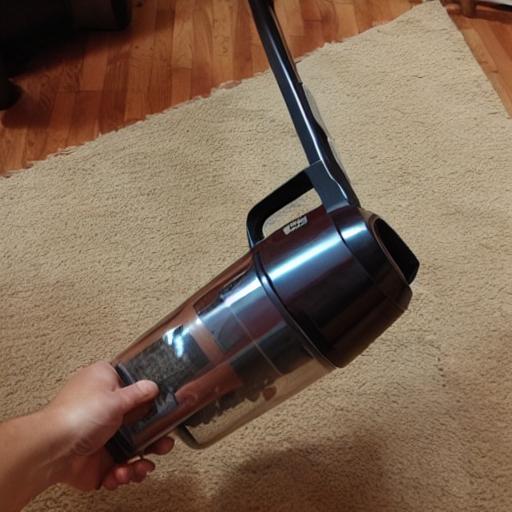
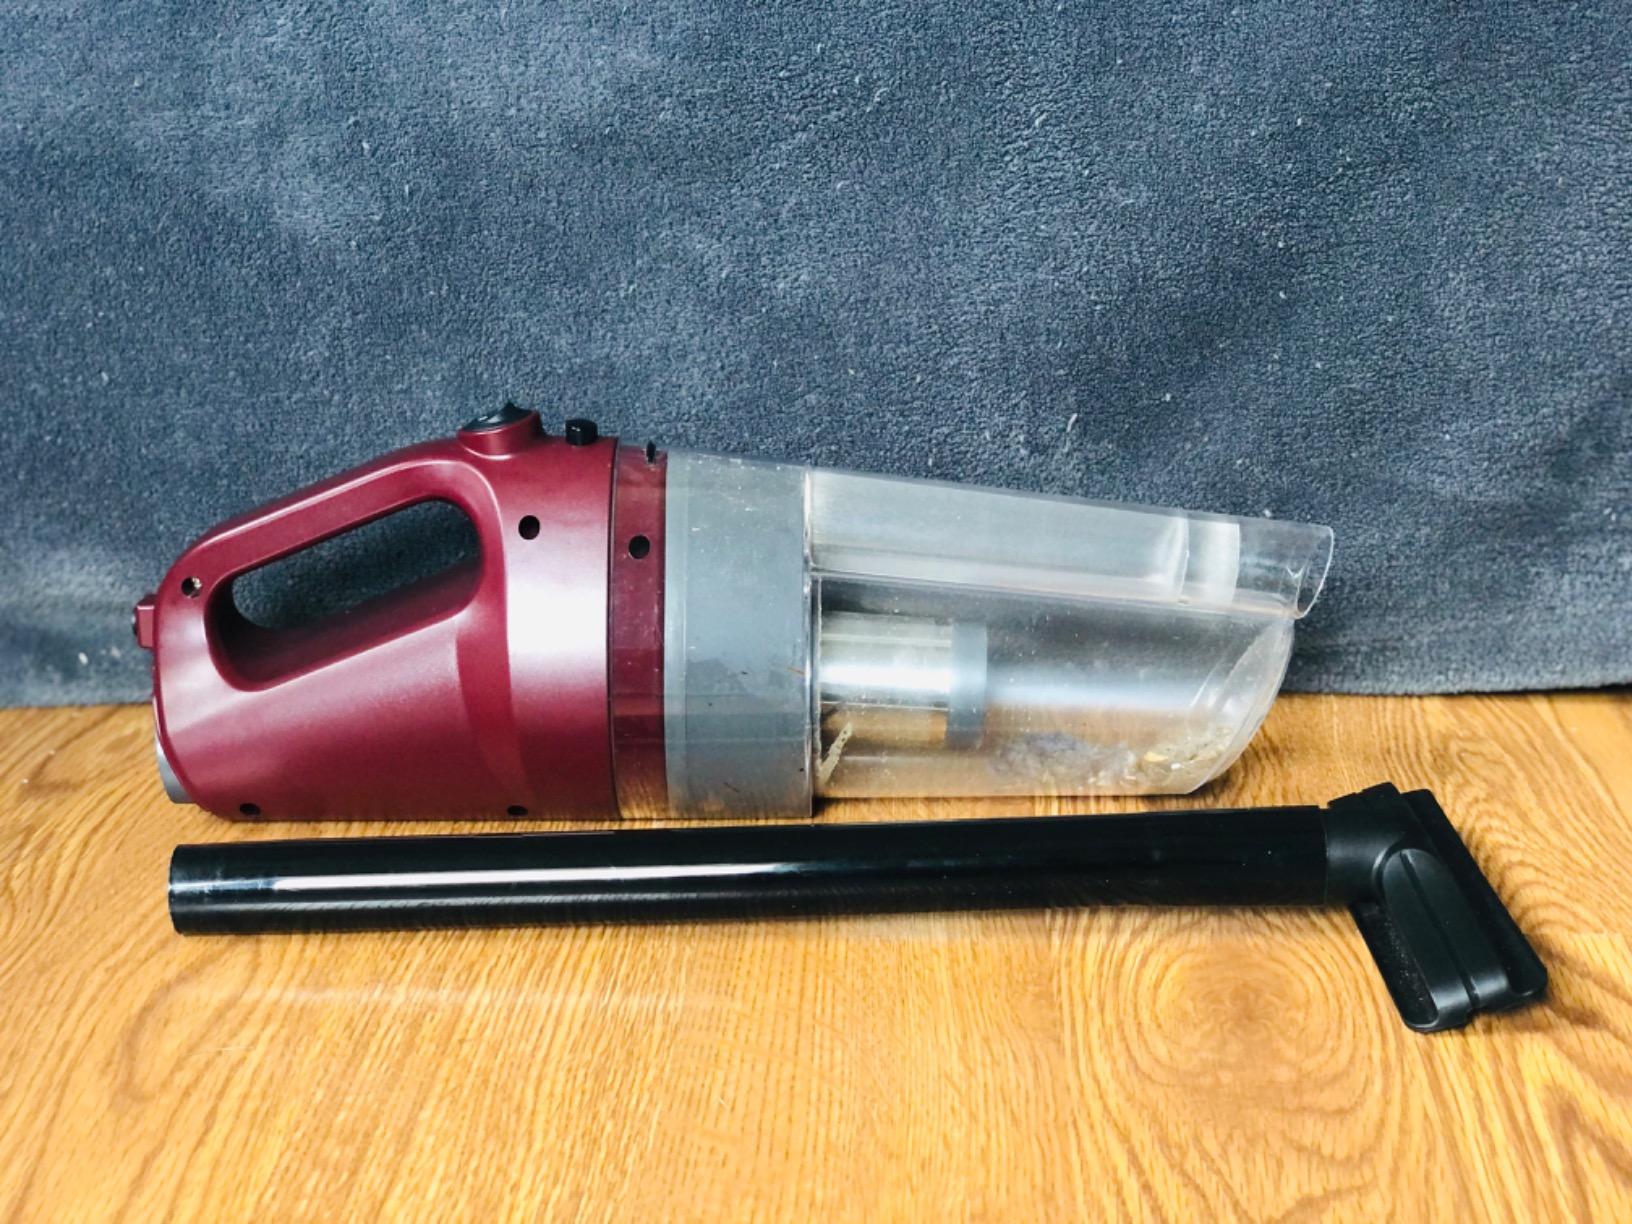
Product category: items_vacuum
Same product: no